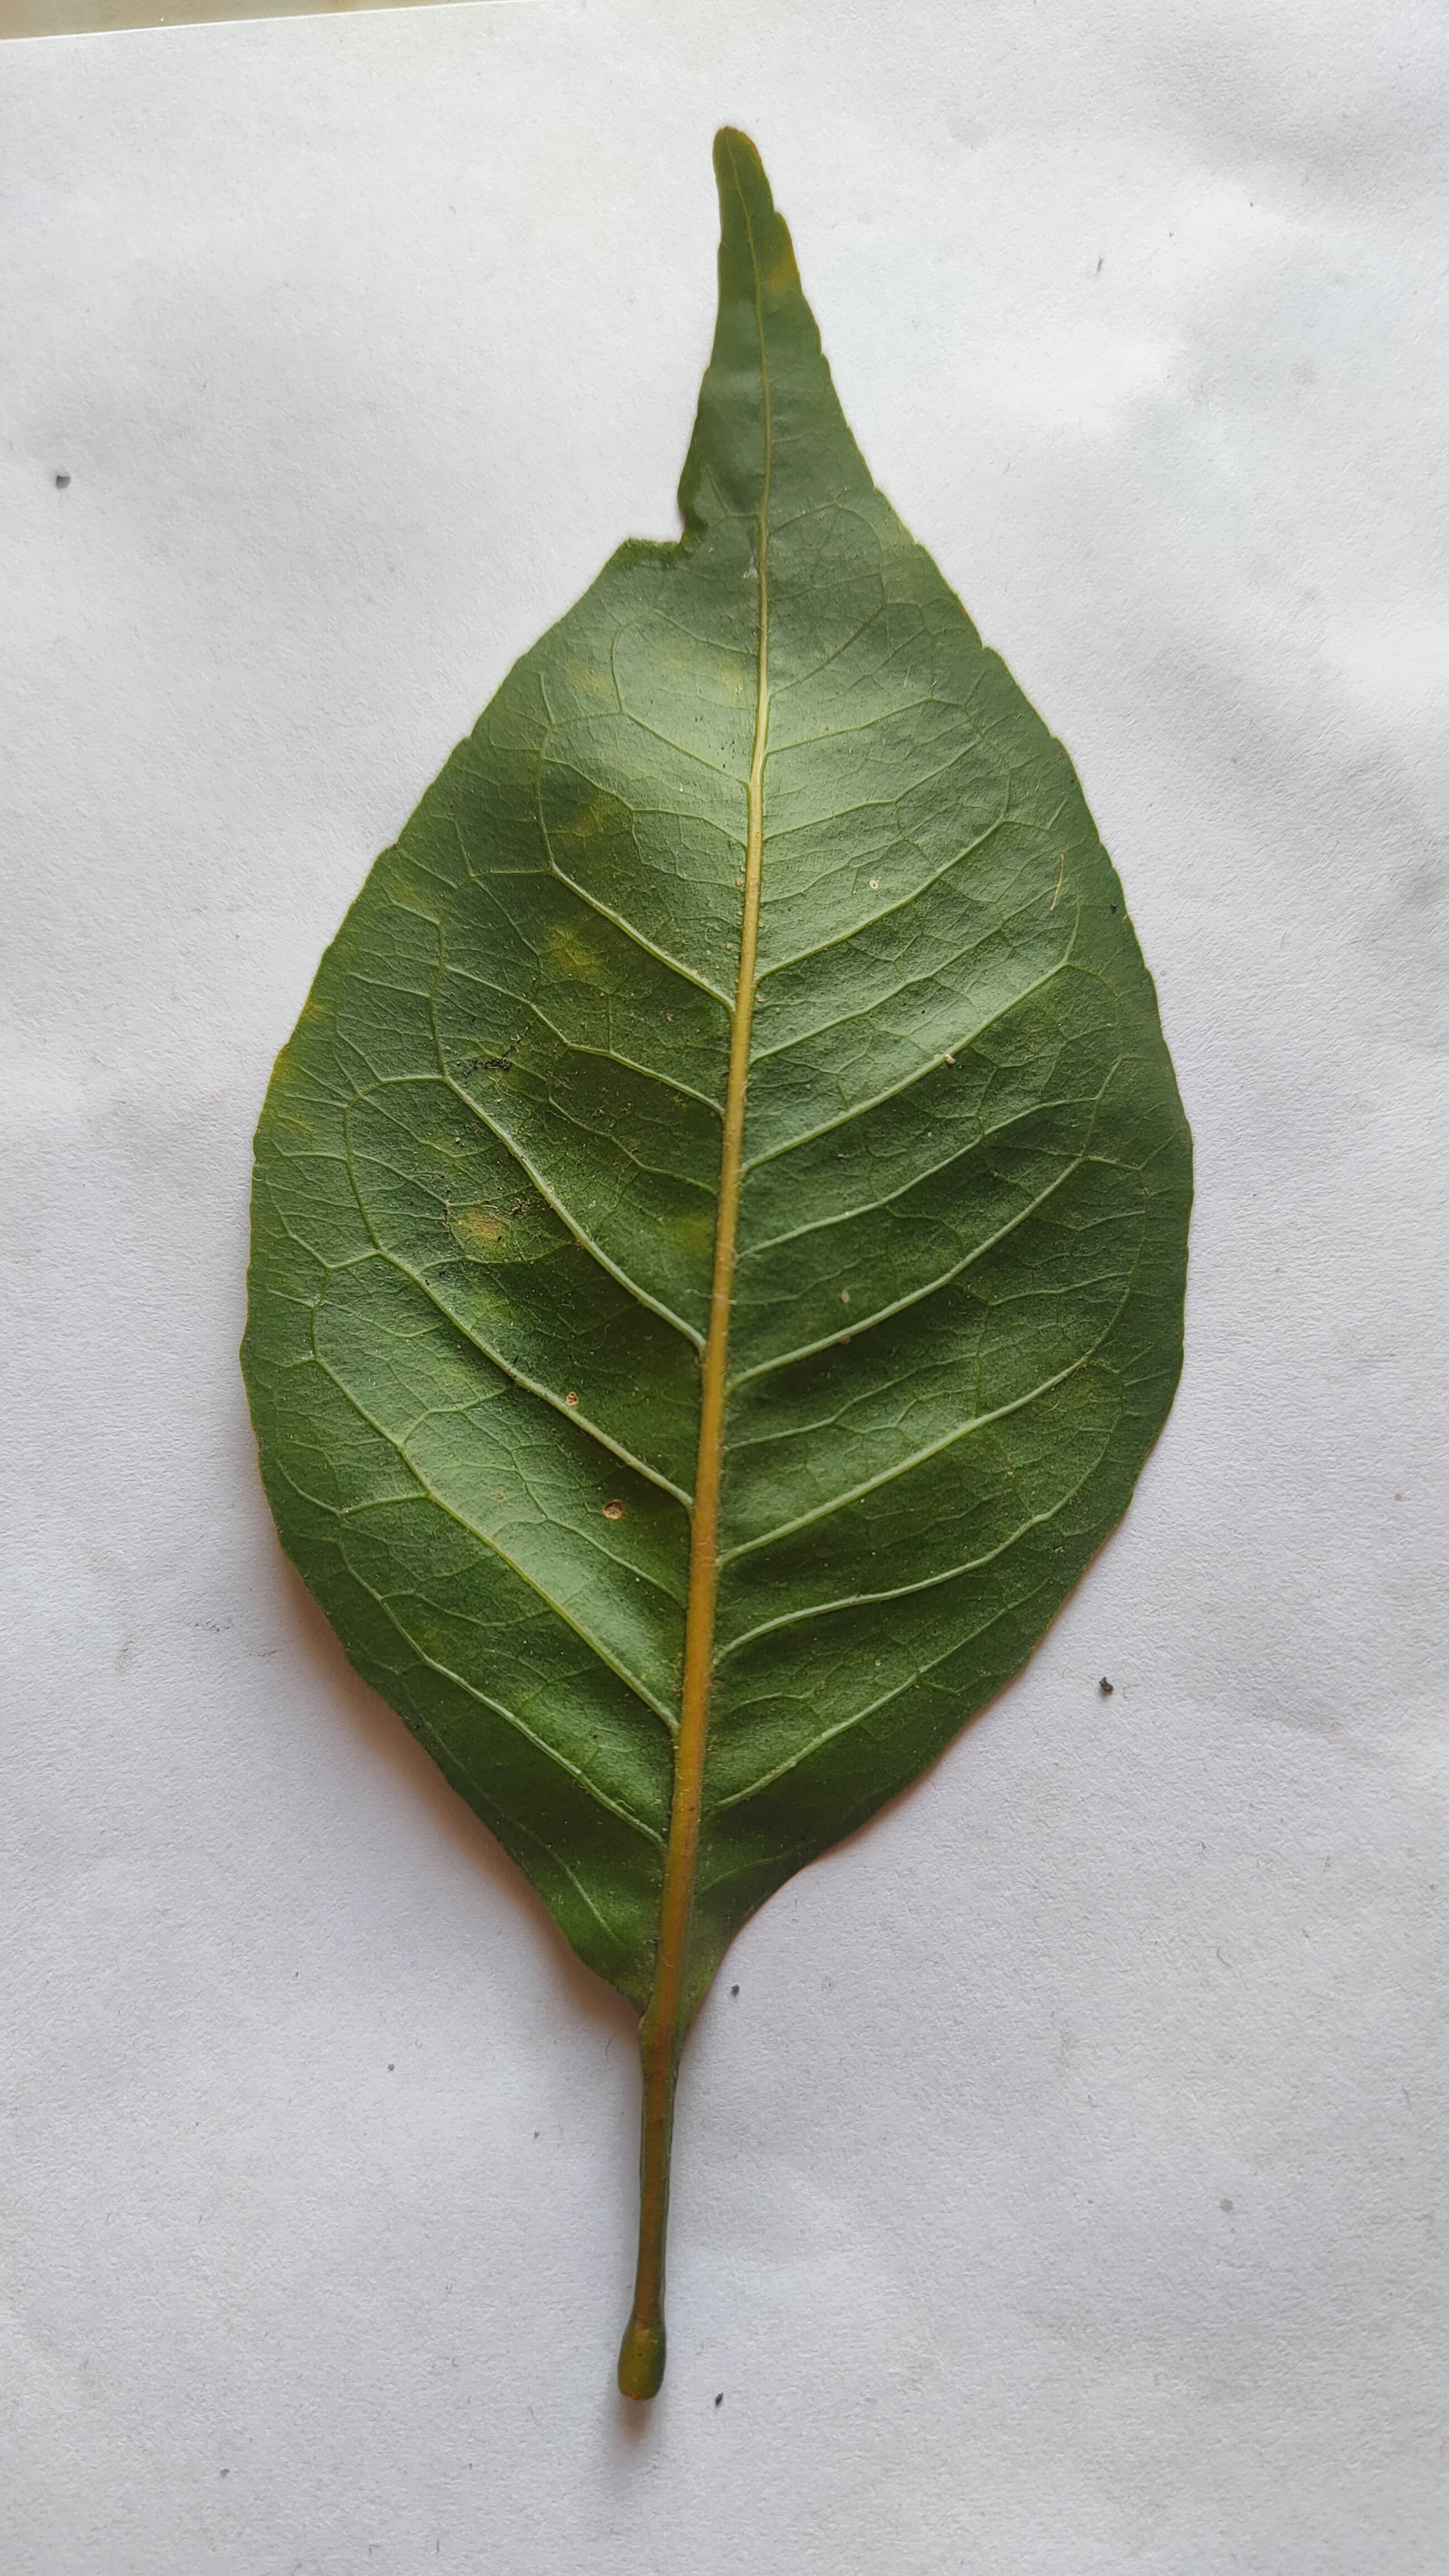
Leaf variety: Aegle marmelos